Macchi M.53

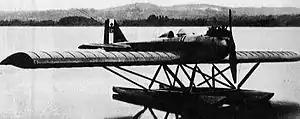

The Macchi M.53 was an Italian reconnaissance floatplane designed and built in the late 1920s by Macchi for the "Regia Marina" (Italian Royal Navy).